Old Gym (Vanderbilt University)

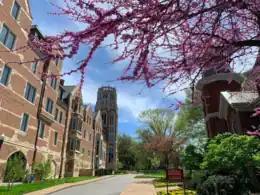
Between Old Gym and E. Bronson Ingram College

The gymnasium was completed in 1880 and featured an indoor running track and considerable gymnastic equipment. At the time, it was one of the best equipped gymnasiums in the southern United States. The exterior of the building remains fairly untouched while the interior space has been modified through the years and uses of the building.